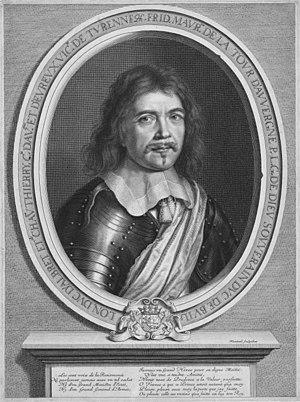
Portrait de Frédéric-Maurice de La Tour d’Auvergne, duc de Bouillon)
Frédéric-Maurice de La Tour d'Auvergne, duc de Bouillon, prince de Sedan, est un noble et un militaire français.
Cette liste des seigneurs et princes de Sedan dresse la liste des personnes qui ont exercé la fonction de chef d'État de la seigneurie puis de la principauté de Sedan, du XIIIᵉ siècle à 1642, des héritiers de Sedan et des prétendants au trône de Sedan de 1594 à 1789 et des dames et princesses consorts de Sedan.
La conspiration de Cinq-Mars, du nom de son instigateur, est une conspiration qui eut lieu en 1642 en France, et fut dirigée directement contre le cardinal de Richelieu, premier ministre de Louis XIII, et indirectement contre ce dernier, qui soutenait son ministre.